Vaduvur Srinivasa Desikachariar

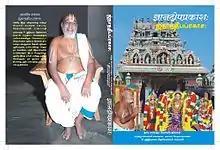
Book on Vedic Dharma Sastra

"GNANA DEEPAPRAKASHAHA" (in Tamil only) - A new 230+ page book on our Dharmaśāstra, based based on our swami's various articles and question & answers, in Sri Ranganatha Paduka magazine (Srimad Andavan ashram publications) and other publications for many many years